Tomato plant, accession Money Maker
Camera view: vertical (180 deg); turntable rotation: 300 degrees
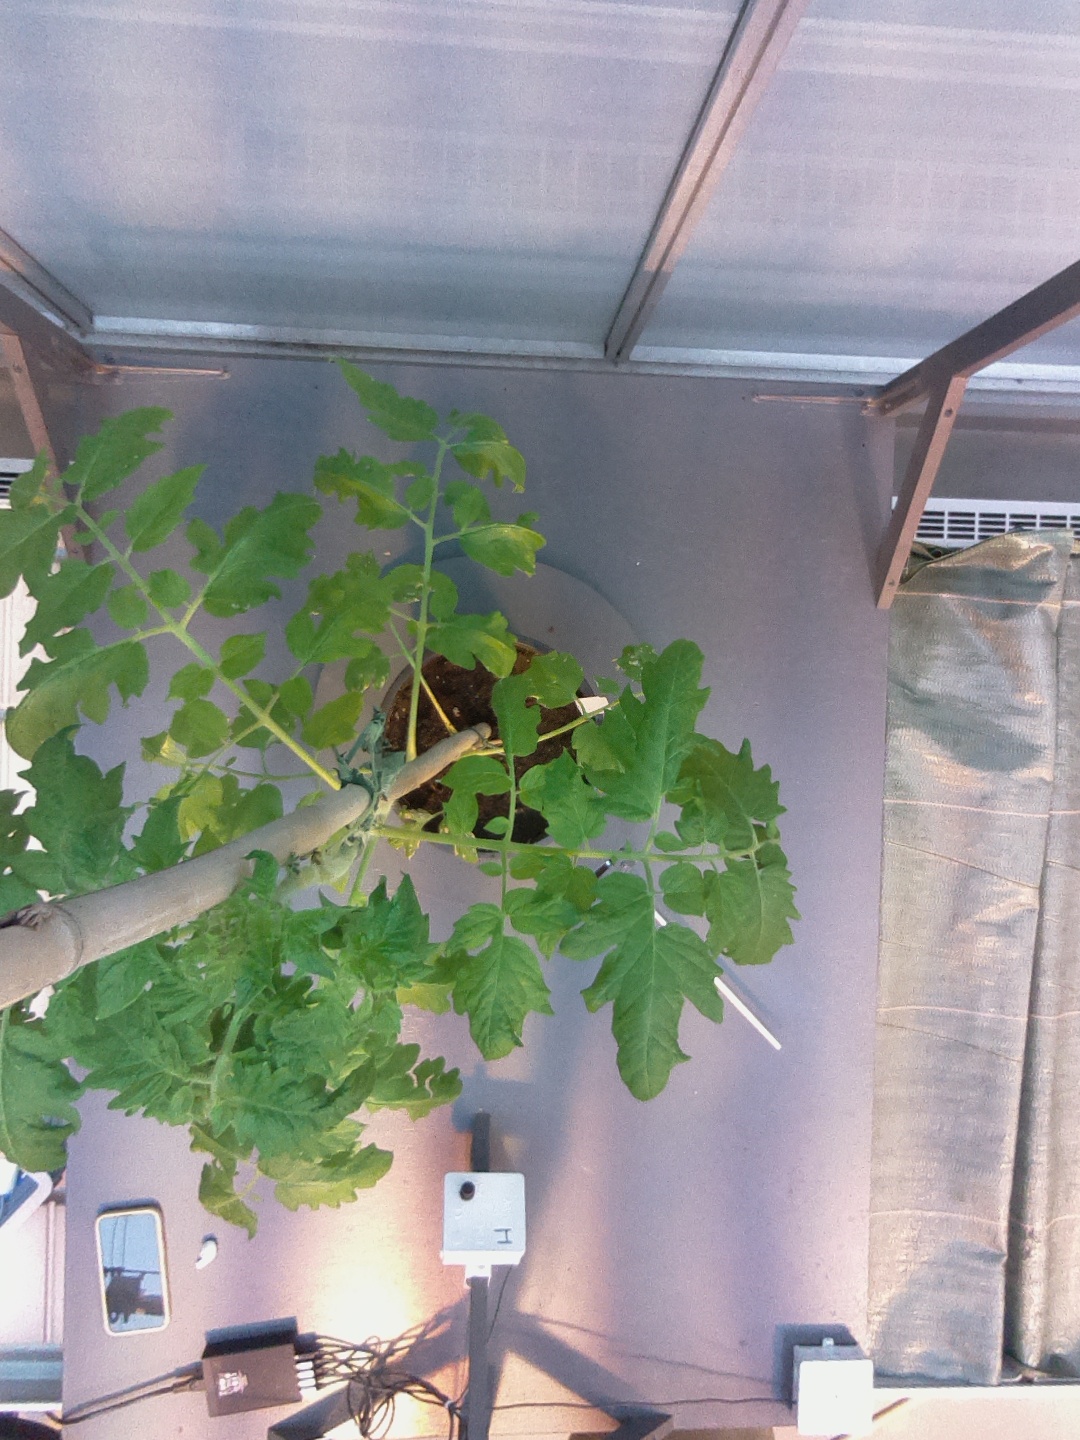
BBCH growth stage 16: 12 of true leaves visible